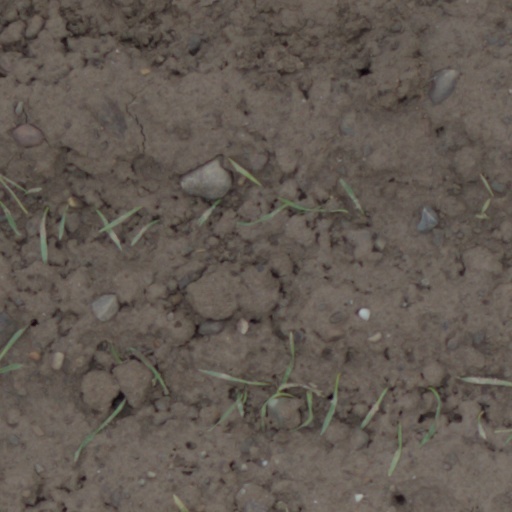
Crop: wheat